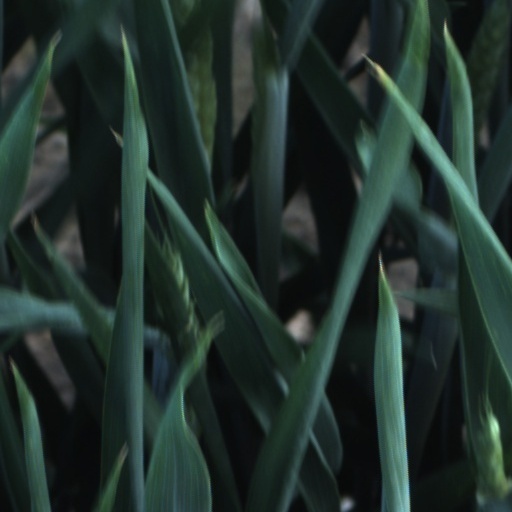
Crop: wheat